Ernest-Aimé Feydeau

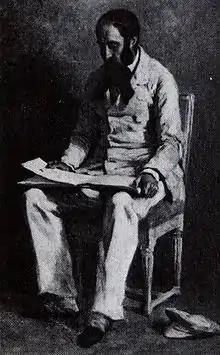
Ernest-Aimé Feydeau

Ernest-Aimé Feydeau (16 March 182127 October 1873) was a French writer and the father of the noted comic playwright Georges Feydeau.